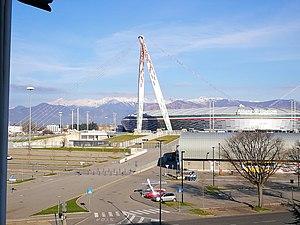
JUVENTUS ALLIANZ STADIUM TORINO EXTERIEUR PARKING SUD ET LES ALPES EN ARRIERE PLAN
Le Juventus Stadium, également connu sous le nom commercial de Allianz Stadium, est un stade de football situé dans la ville italienne de Turin, dans le Piémont, qui accueille les matchs à domicile de la Juventus Football Club.